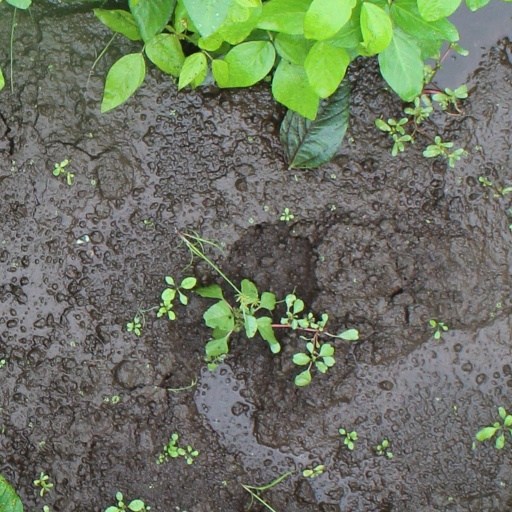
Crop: soybean